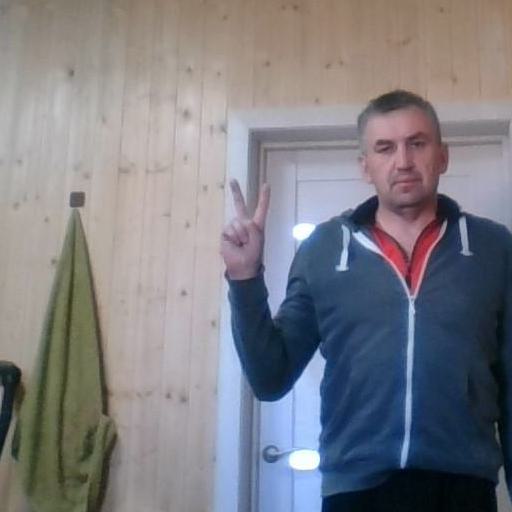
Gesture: peace